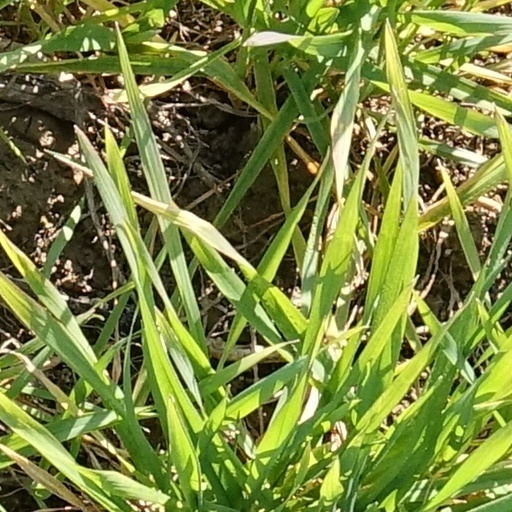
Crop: wheat